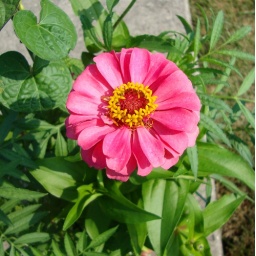
In the pot with the flower mix. Taken by Edgar.